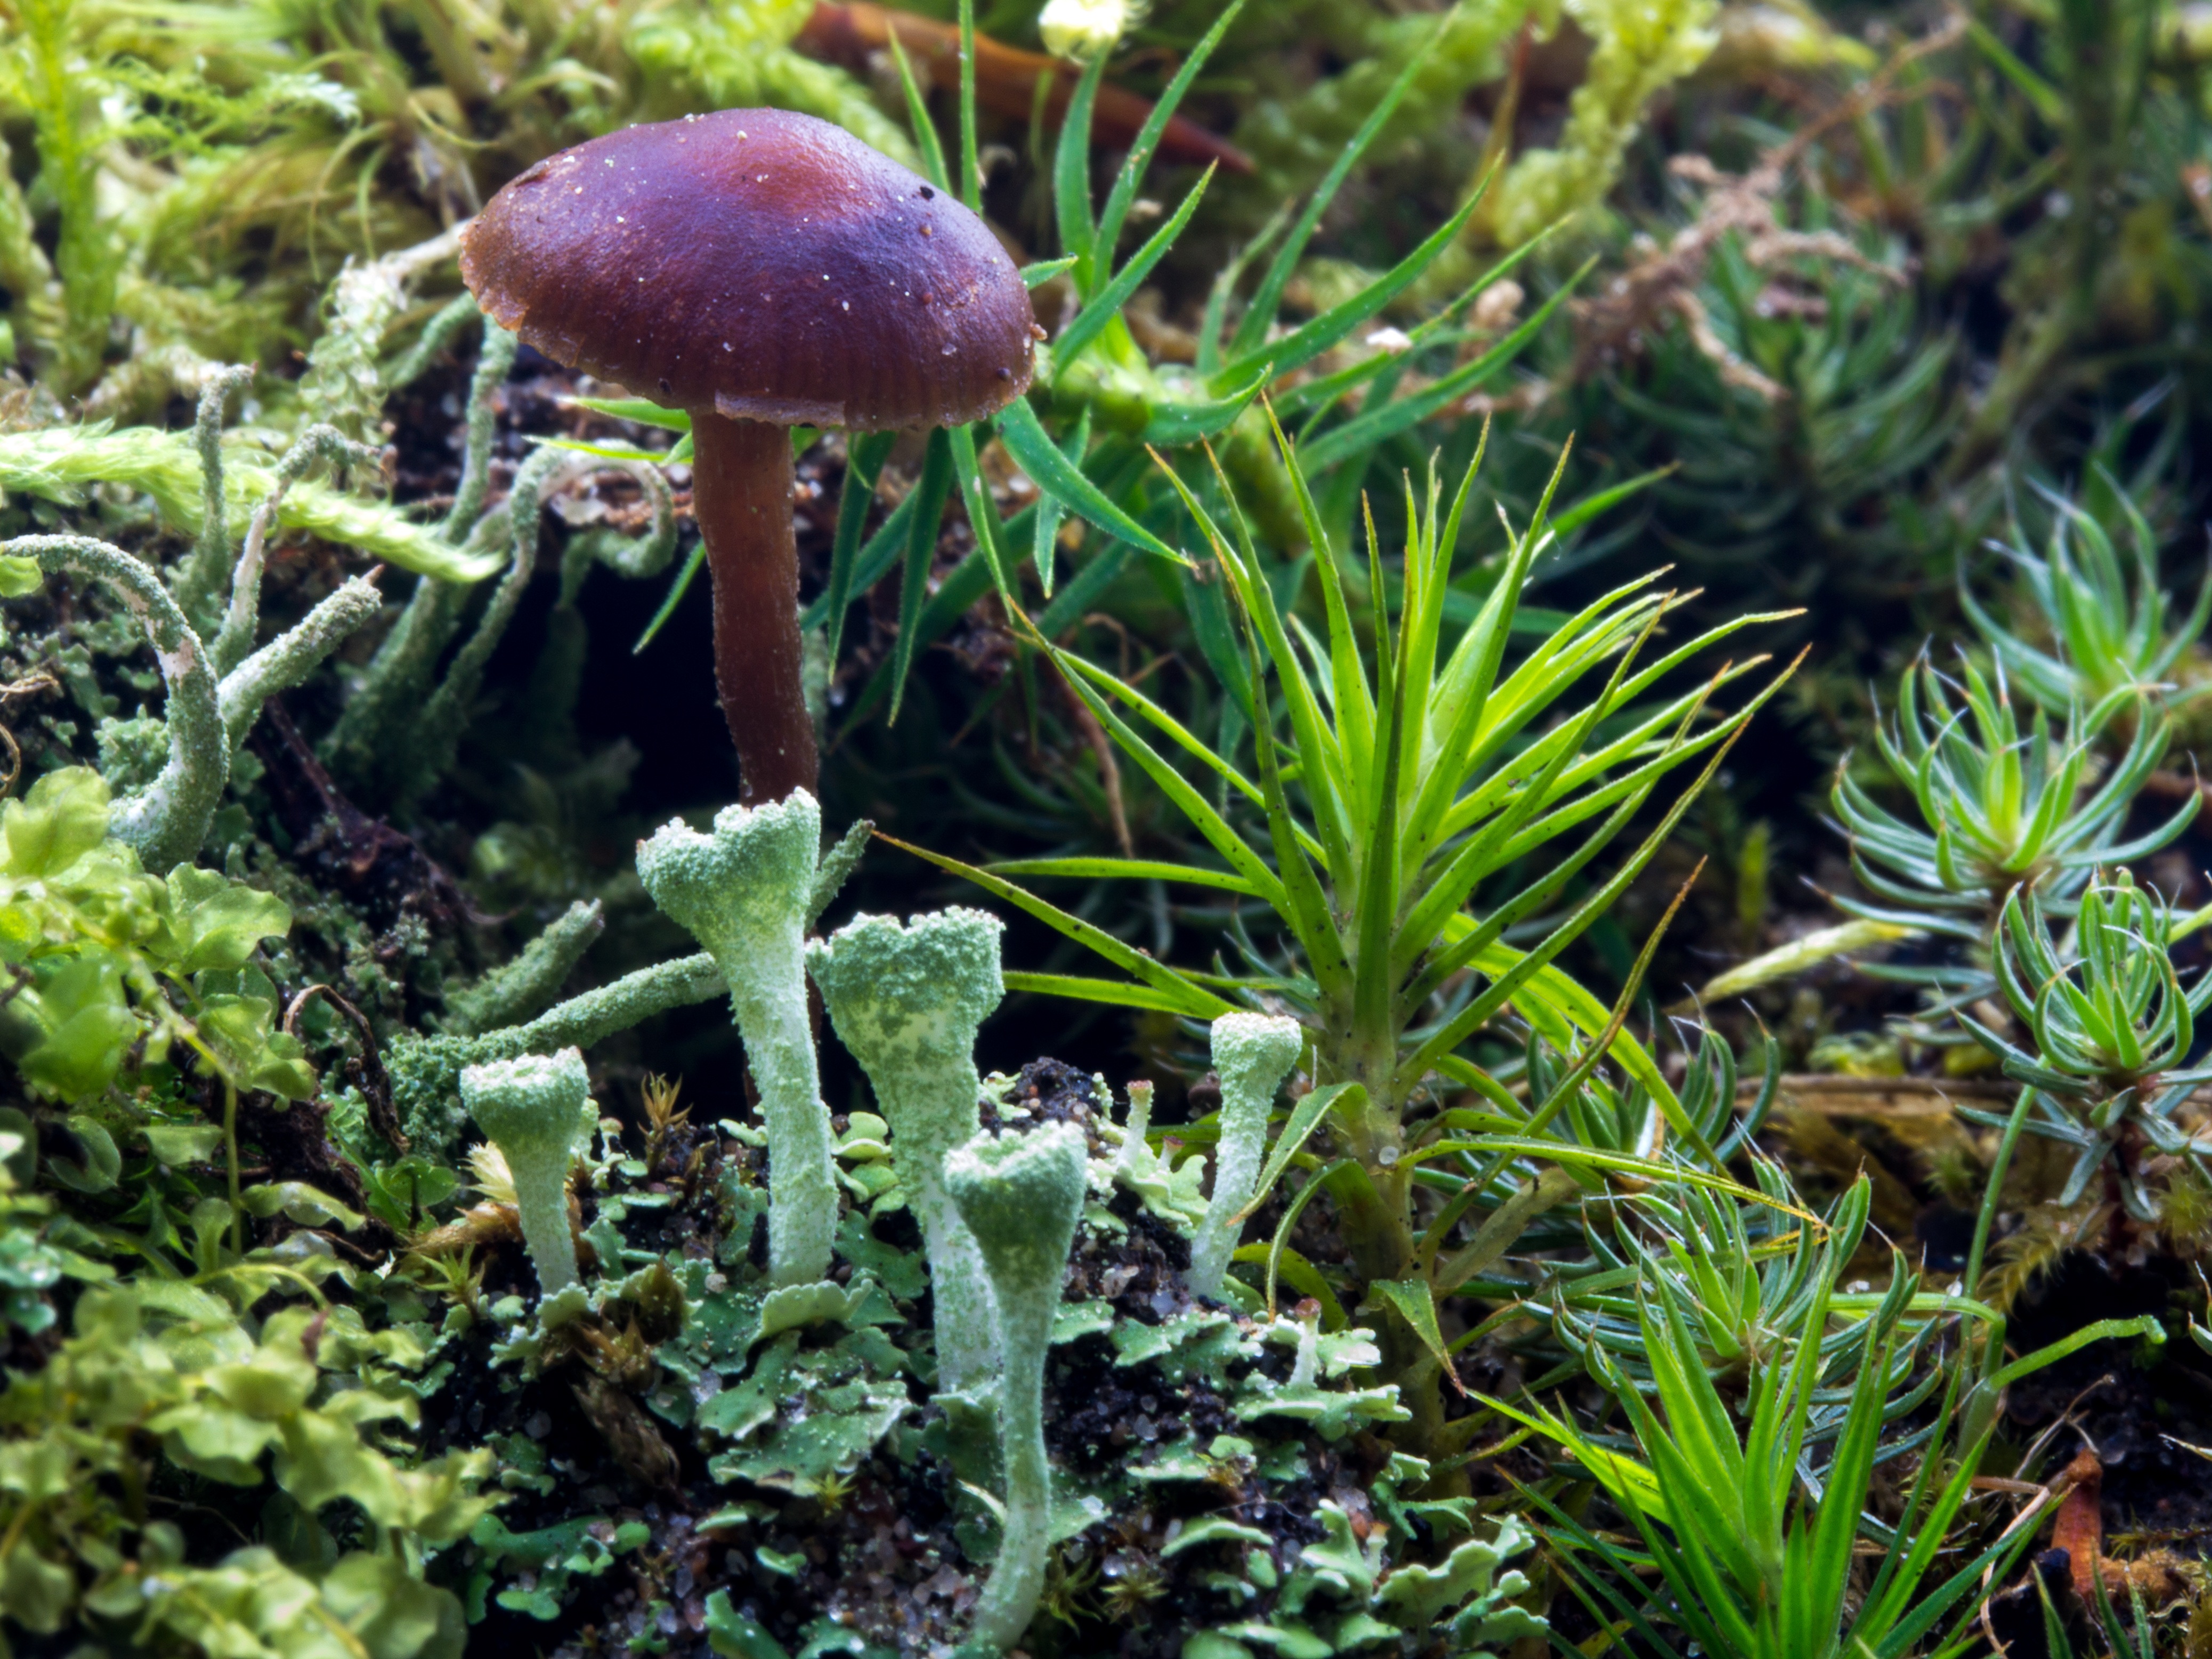
forest, plant, flower, moss, green, botany, mushroom, flora, forest floor, fungus, vegetation, woodland, habitat, forest mushroom, liverworts, marchantiophyta, natural environment, land plant, non vascular land plant